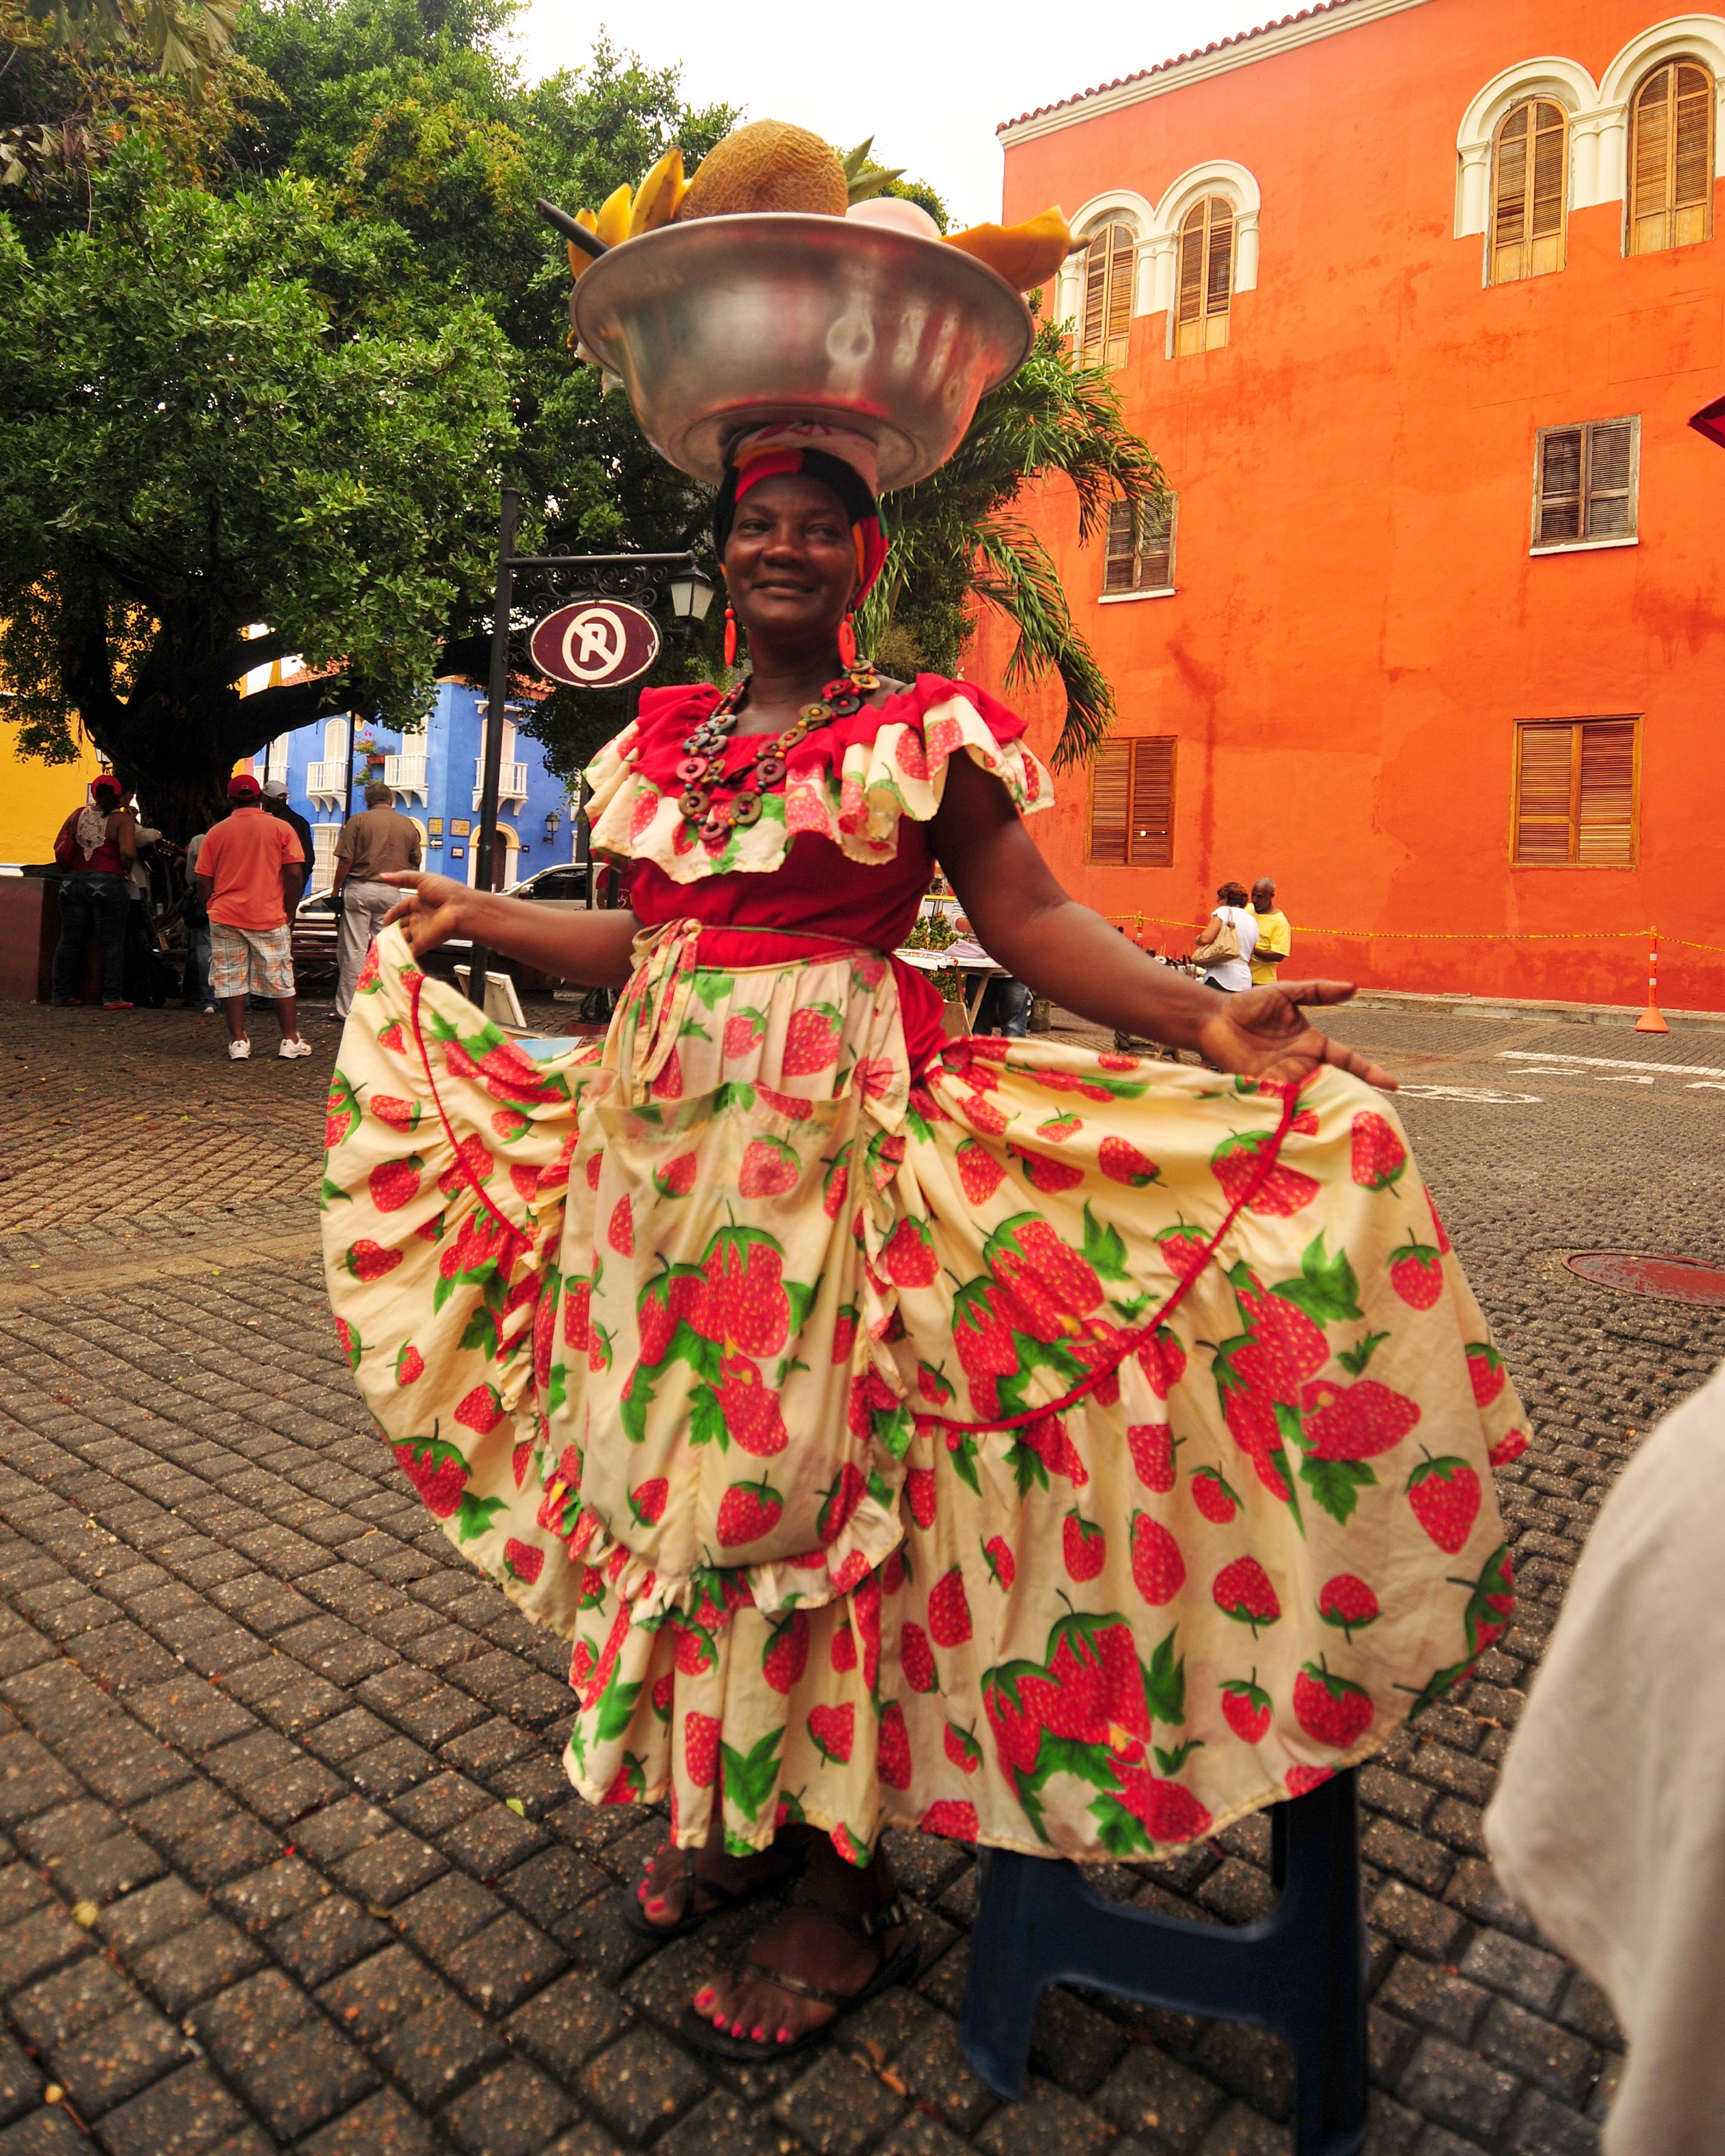
dance, red, carnival, festival, event, tradition, costume, colombia, cartagena de indias, cartagenera